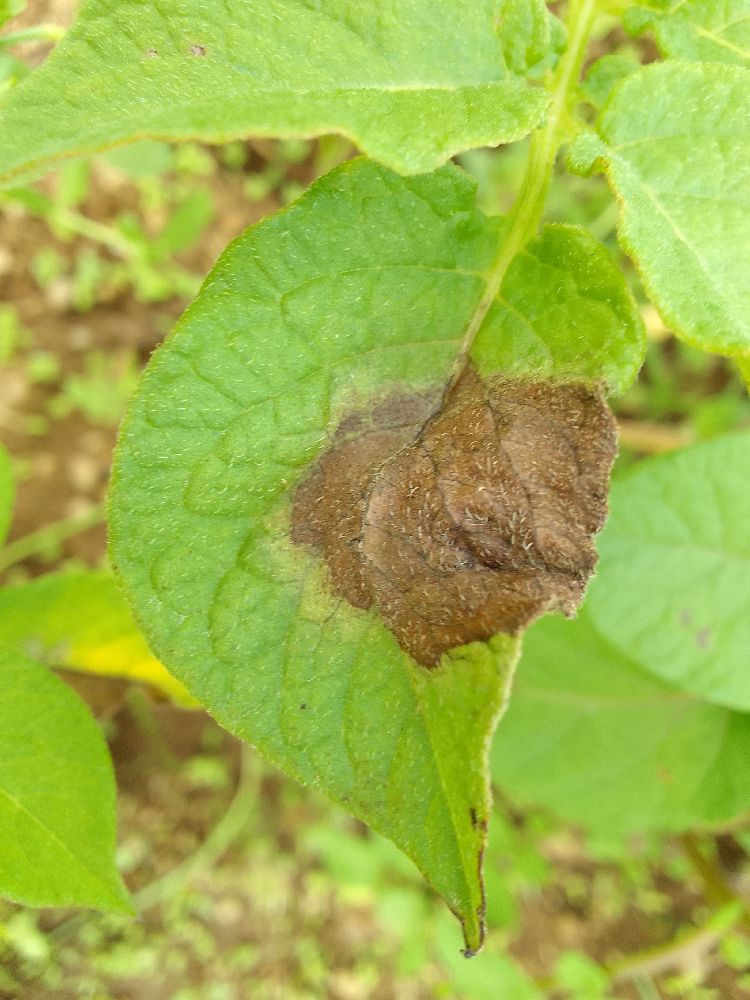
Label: Late blight